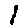
Label: 1